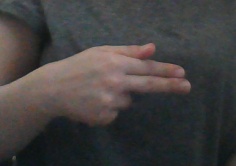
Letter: ghain